Corfu

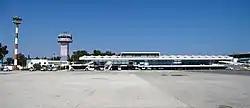
Ioannis Kapodistrias International Airport

Under Venetian rule, the Corfiotes developed a fervent appreciation of Italian opera, which was the real source of the extraordinary (given conditions in the mainland of Greece) musical development of the island during this era. The opera house of Corfu during the 18th and 19th centuries was the Nobile Teatro di San Giacomo, named after the neighbouring Catholic cathedral; it was later converted into the City Hall. It was both the first theatre and first opera house of Greece in modern times and the place where the first Greek opera (based on an exclusively Greek libretto), Spyridon Xyndas' "The Parliamentary Candidate" was performed. A long series of local composers, such as Nikolaos Mantzaros, Spyridon Xyndas, Antonio Liberali, Domenico Padovani, the Zakynthian Pavlos Carrer, the Lambelet family, Spyridon Samaras, and others, all developed careers intertwined with the theatre. San Giacomo's place was taken by the Municipal Theatre in 1902, which maintained the operatic tradition vividly until its destruction during German air raid in 1943.